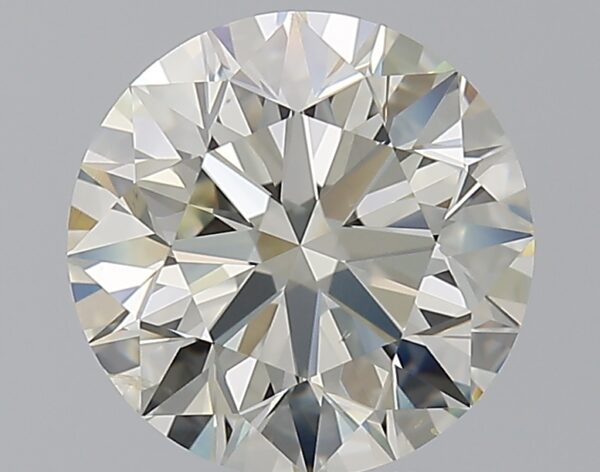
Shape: round
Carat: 3.01
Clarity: SI1
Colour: L
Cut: EX
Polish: EX
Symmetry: EX
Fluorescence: F
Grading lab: GIA
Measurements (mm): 9.14 x 9.18 x 5.75